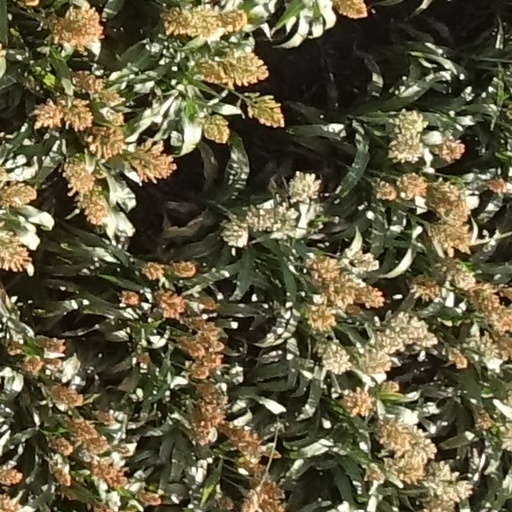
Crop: sorghum